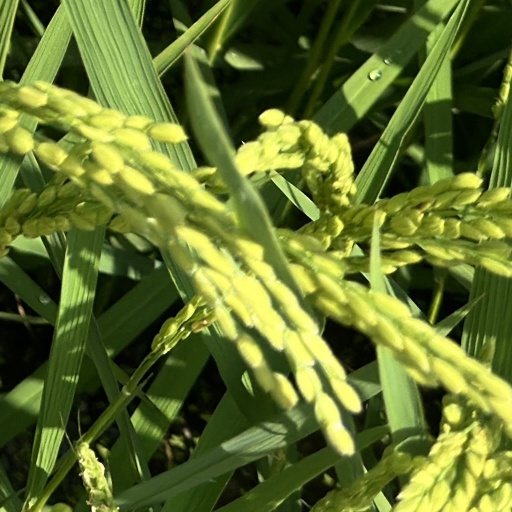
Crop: rice